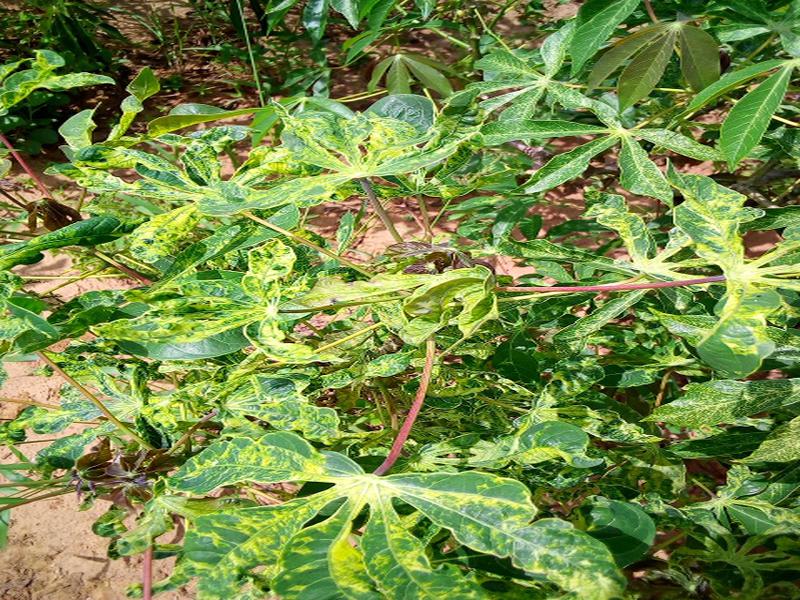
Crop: cassava
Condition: mosaic_disease